Beacon, New York

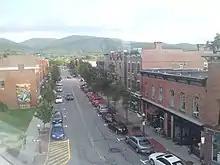
Lower Main Street Historic District (2012)

According to the United States Census Bureau, the city has a total area of , of which is land and is water. The total area is 2.25% water, which includes the Beacon Reservoir.